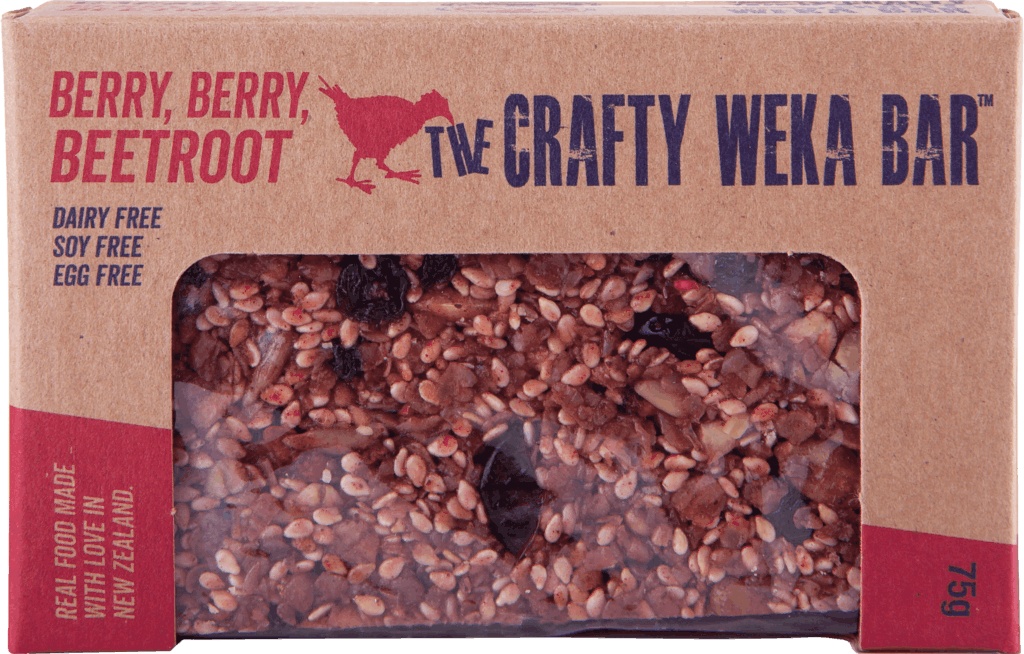
Crafty Weka Bar - Single
Whatever you do in the outdoors, the Crafty Weka Bar has been designed to satisfy your appetite between meals and exercise. The amounts of each ingredient have been carefully considered for easier digestion and optimum taste. Crafty Weka Bars are packed with peanuts, oats and nutrient-rich seeds, and have a good blend of low, medium and high GI carbohydrates for sustained energy. Sesame seeds for calcium and vital minerals including selenium; pumpkin seeds to give you B vitamins for energy; sunflower seeds for vitamin E and a wide range of other nutrients. They contain only natural sugars, fruit, coconut sugar and honey as the main sweetener. This provides fast-acting glucose for get-up-and-go, and slower absorbed fructose for improved performance. Honey is also a natural preservative that keeps your Crafty Weka Bar at peak freshness. Thoughtfully packaged in recyclable cardboard and compostable packaging The Crafty Weka Bar is the perfect on trail snack. Flavours NEW! Gluten Free Nutty Caramel - Let's get nutty! The latest favourite bar packs a protein punch with almonds, cashews and peanuts all wrapped up in a lip-smacking natural date caramel. Paired with a trademark mix of nutritious grains and seeds, this bar is sure to delight both your energy reserves and your taste buds. Original - A special mix of plant-based, natural sugars, complex carbohydrates and key ingredients in a super delicious bar. Staff pick number one! Cacao and Hemp - Cacao with hemp seeds gives a boost of extra protein and fibre. Chocolatey without being over the top Date and Orange - This bar uses the base of the original with added dates, oranges, and black roasted sesame seeds. For the more refined palate Berry Berry Beetroot - (Mustn’t make the pun, mustn’t make the pun…) But they are Berry Berry good! The sweetness of the cranberries and raspberries is balanced perfectly with the earthiness of the beetroot elevating this bar and taking your taste buds to snack bar nirvana. Who’s that on that cloud? It’s you, floating away, with a mouth full of berries… Ingredients: Gluten Free Nutty Caramel: Nuts (34%) [cashew nuts, peanuts, almonds], Seeds [sesame, pumpkin, sunflower, ground linseed], Dates, Coconut Sugar, Manuka Blend Honey, Hi-oleic Cold-Pressed Sunflower Oil, Puffed Quinoa, Cinnamon, Salt Original : Oats, Peanuts, Currants, Sesame Seeds, Coconut Sugar, Manuka Honey, Pumpkin Seeds, Sunflower Seeds, Sunflower Oil, Cinnamon Cacao and Hemp: Oats, Dates, Peanuts, Coconut Sugar, Sunflower Oil, Manuka Honey, Hemp Seeds, Pumpkin Seeds, Sesame Seeds, Sunflower Seeds, Cacao Date and Orange: Oats, Peanuts, Dates, Black Sesame Seeds, Coconut Sugar, Manuka Honey, Pumpkin Seeds, Sunflower Seeds, Sunflower Oil, Orange Peel (1%), Cinnamon Berry Berry Beetroot: Oats, Sesame Seeds, Coconut Sugar, Cranberries (11%) (cranberries, apple juice concentrate, sunflower oil), Manuka Blend Honey, Pumpkin Seeds, Sunflower Seeds, Currants, Sunflower Oil, Dehydrated Raspberries (1%), Dehydrated Beetroot (1%) DAIRY FREE, SOY FREE, EGG FREE, NO ADDITIVES, NATURAL SUGARS, NON GMO, GLUTEN FREE, GLYCOSPHATE FREE, COMPOSTABLE PACKAGING
Brand: Crafty Weka
Category: Food, Beverages & Tobacco > Food Items > Snack Foods > Cereal & Granola Bars > Cereal Bars